Norilsk

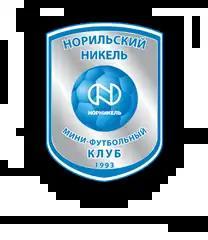
The logo of MFK Norilsk Nickel, Norilsk's futsal club

Norilsk's residents enjoy a full range of public healthcare services offered by institutions that report to the Ministry of Healthcare of the Krasnoyarsk Territory. All city districts have outpatient clinics for children and adults, emergency rooms, and dentist clinics. An inter-district children's hospital is also available. The city operates a blood center.